Saint Paul Union Depot

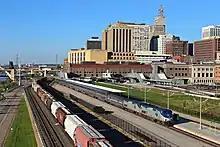
Empire Builder at Union Depot

On May 6, 2017, featured railroad equipment included Amtrak's veteran's locomotive, two Union Pacific locomotives, a TC&W locomotive, and Northern Pacific RPO #1102. NP RPO #1102 had the distinction of being the "Last Mail Train" as Train Day attendees had mail transported inside the car from Union Depot to Osceola, Wisconsin.